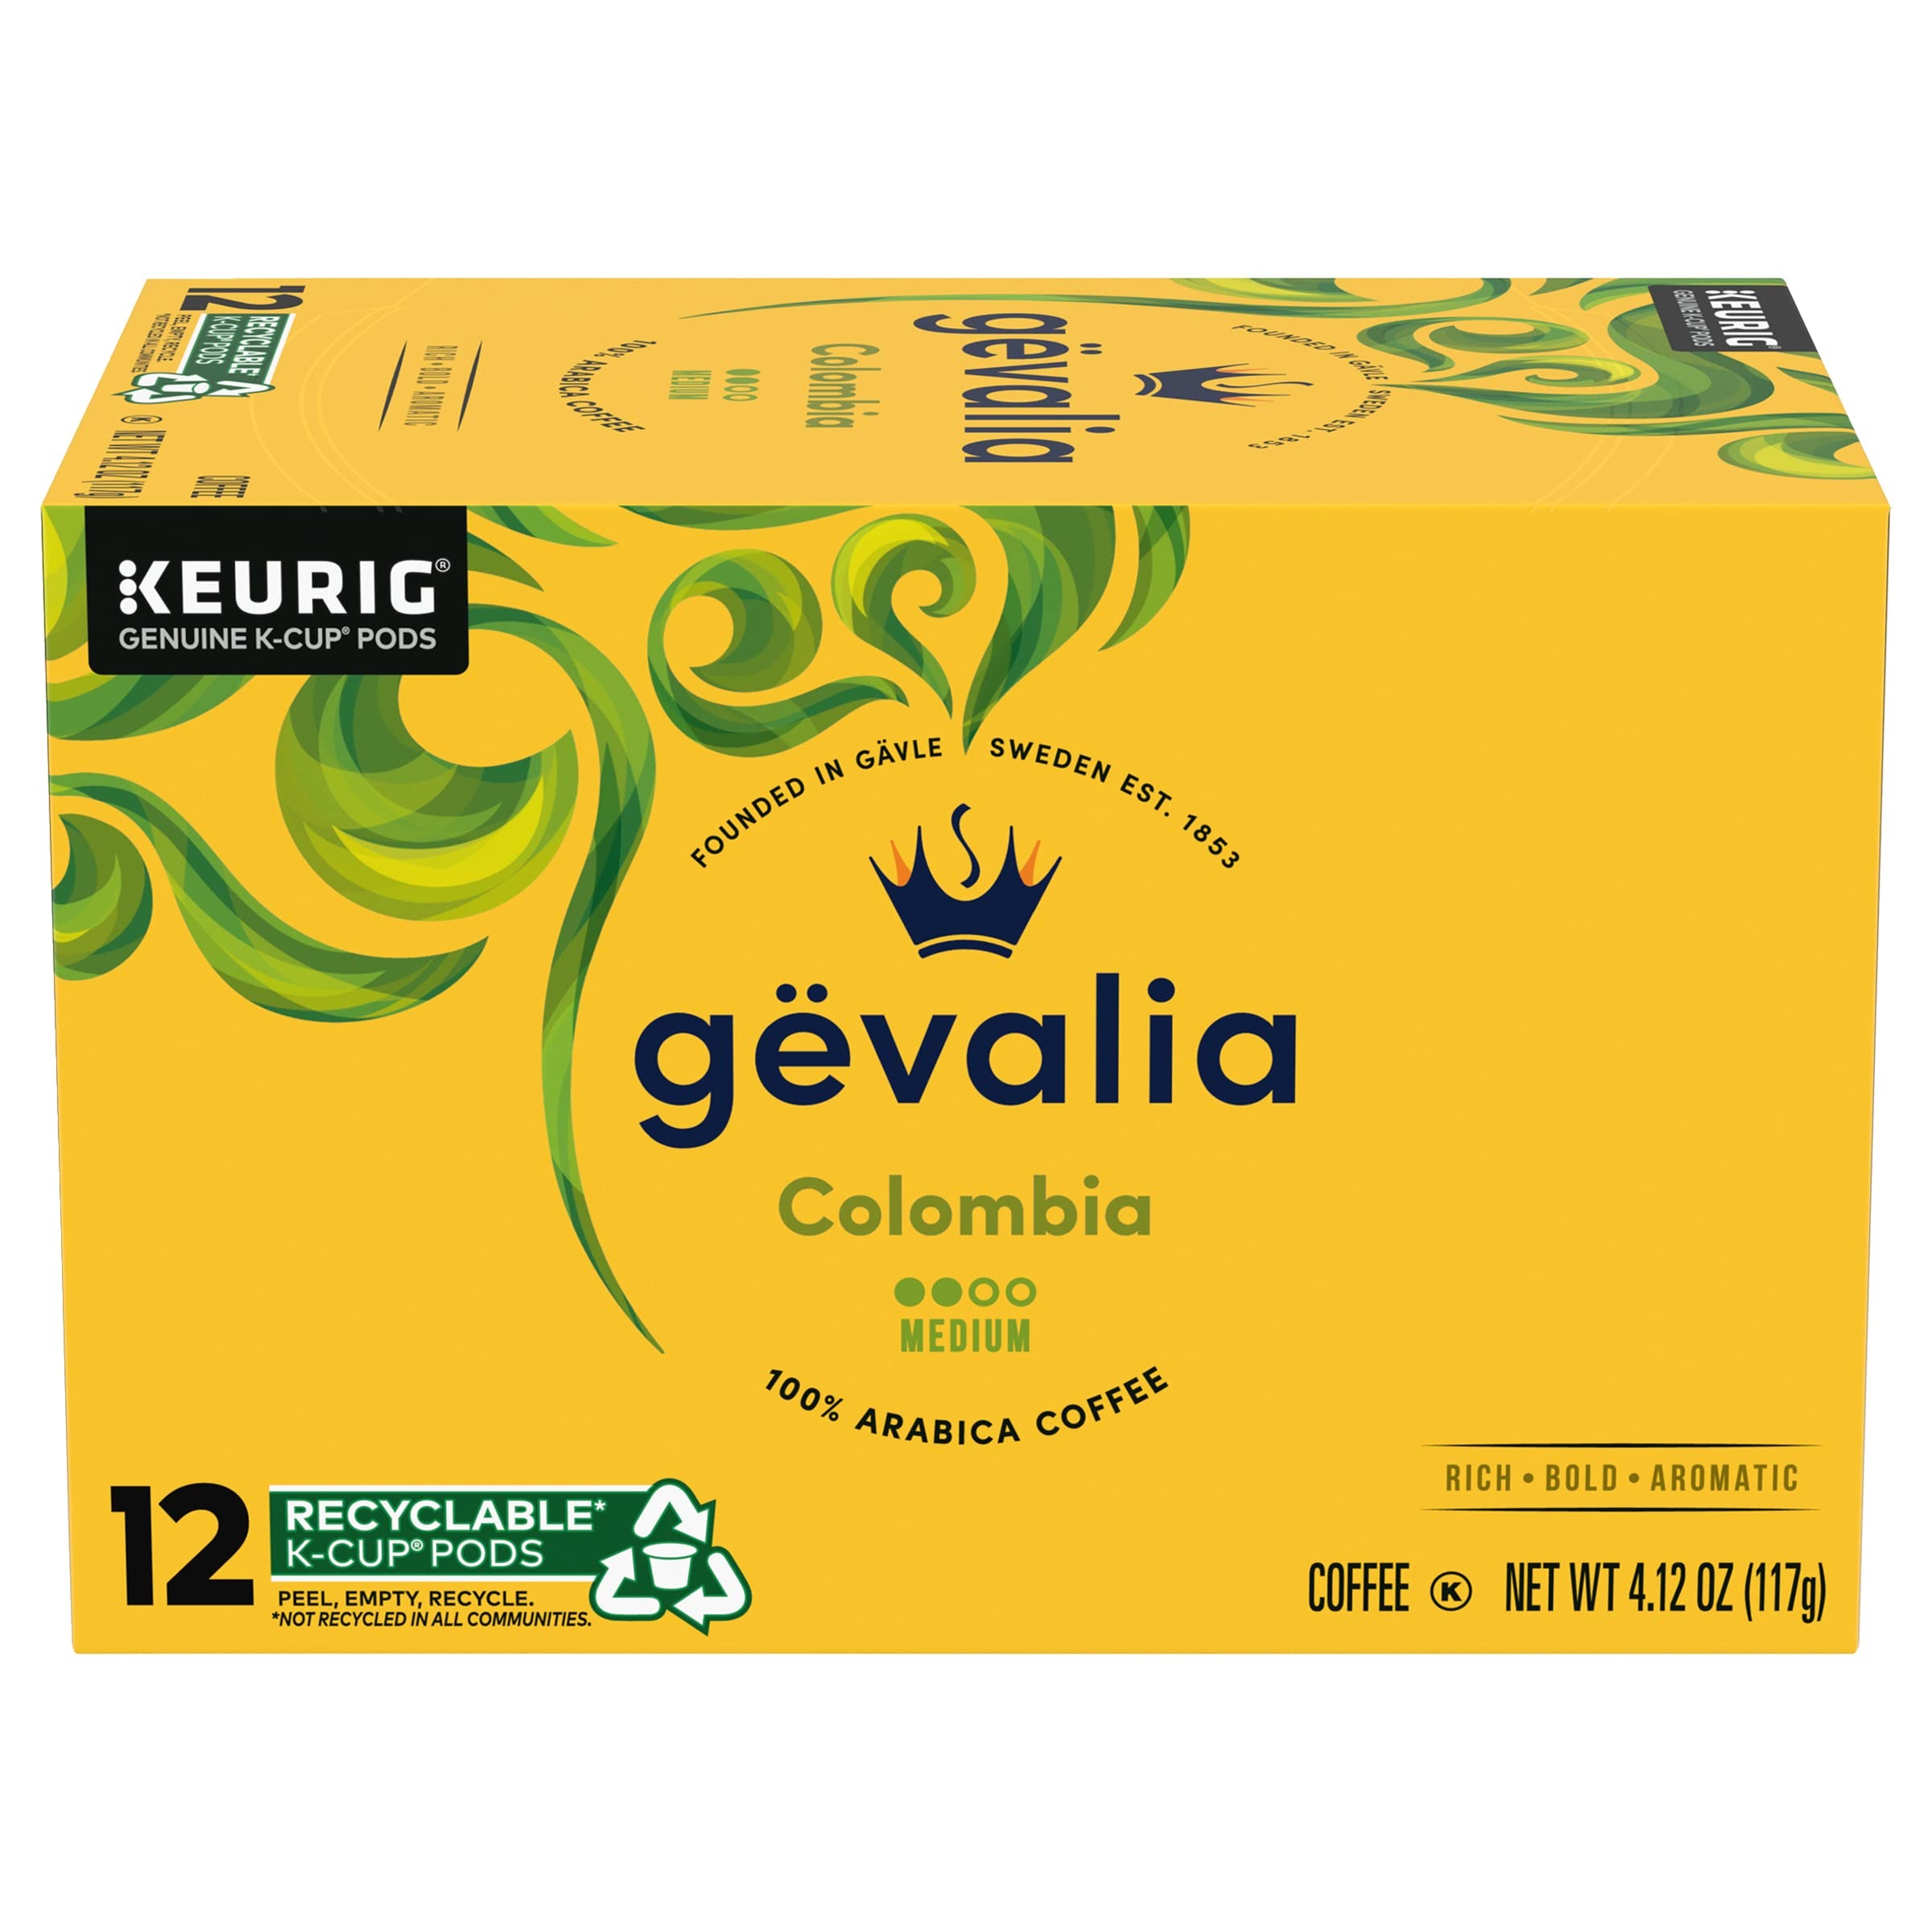
Item Name: Gevalia Colombia K-Cups,12-Count Box, (Pack of 3) [RETAIL PACKAGING]
Bullet Point 1: Medium Roast
Bullet Point 2: K-cup
Bullet Point 3: 100% Arabica Coffe
Value: 36.0
Unit: count

Price: 13.77